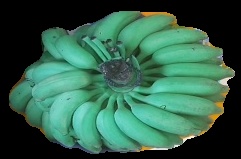
Variety: elakki-bale
Grade: grade2